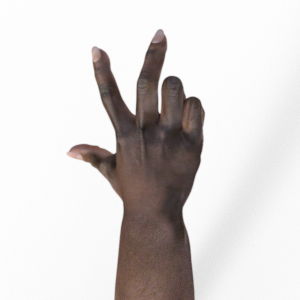
Label: scissors